Second siege of Gibraltar

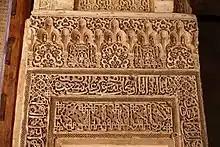
Arabesque inscription on a palace building

Late in summer of 1316, Peter and Ismail agreed to a truce until 31 March 1317. Peter invaded Granada again in 1317, ending in another truce, and in the same year secured a crusading bull in 1317 from Pope John XXII, who also authorised the use of funds levied by the church to support the war. War resumed in the spring of 1318, and by September Ismail and Peter agreed to another truce. Despite the pretext of helping Nasr, Peter's intention at this point was likely the total conquest of Granada, and he declared, "I would not be a son of King Don Sancho, if, within a few years, if God gives me life, I did not cause the house of Granada to be restored to the Crown of Spain." The Castilian threat against Granada ended in the Battle of the Vega of Granada in June 1319, during which Granadan troops under Uthman ibn al-Ula routed the Castilian troops, and which resulted in the death of Peter and Prince John who had earlier become a co-regent.